J.P. Runyan House

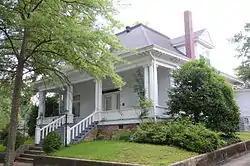

The J.P. Runyan House is a historic house at 1514 South Schiller Street in Little Rock, Arkansas. It is a -story wood-frame structure, with a dormered and flared hip roof and weatherboard siding. The roof extends in front over a full-width porch, with Classical Revival columns supporting and matching pilasters at the corners. The roof dormers have gable roofs, and have paired sash windows, with fish-scale cut wooden shingles in the gables and side walls. It was built in 1901 for Joseph P. Runyan, a local doctor, and was later briefly home to Governor of Arkansas John Sebastian Little.